Dani Sordo

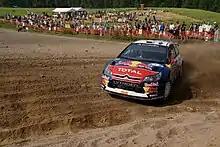
Sordo driving a Citroën C4 WRC at the 2010 Rally Finland.

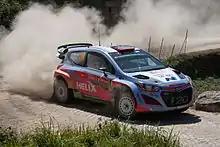
Sordo driving a Hyundai i20 WRC at the 2015 Rally de Portugal.

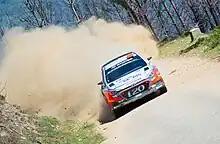
Sordo driving a Hyundai i20 WRC at the 2016 Rally de Portugal.

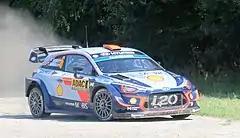
Sordo in his Hyundai i20 WRC for the 2018 Rallye Deutschland.

Citroën Sport then announced that Sordo will be their second driver for their 2007 season works team return. Sébastien Loeb would lead the team's push to win another title, this time using the C4 instead of Xsara. Sordo started the season with a second place at the 2007 Monte Carlo Rally and went on to finish on the podium six more times; in Portugal, Italy, Spain, where he also led a WRC event for the first time in his career, France, Japan and Ireland. With 65 points, he placed fourth overall in the drivers' championship, behind his teammate Loeb and BP Ford World Rally Team's Marcus Grönholm and Mikko Hirvonen.